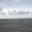
Label: sea